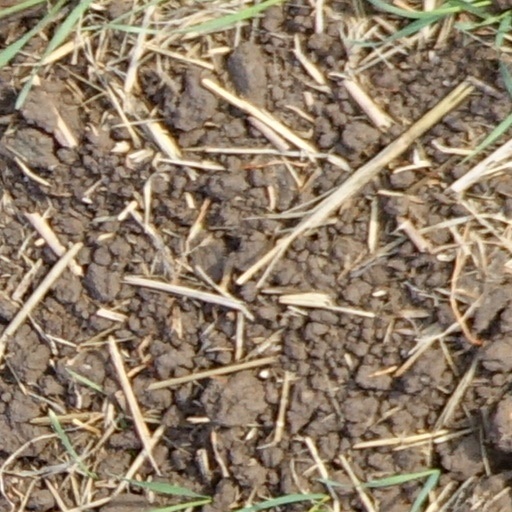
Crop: wheat